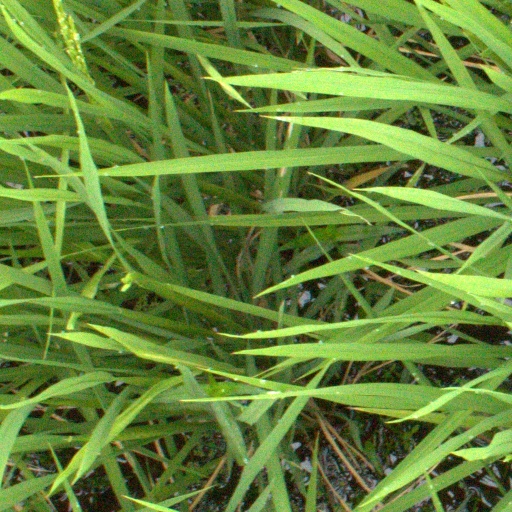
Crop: rice